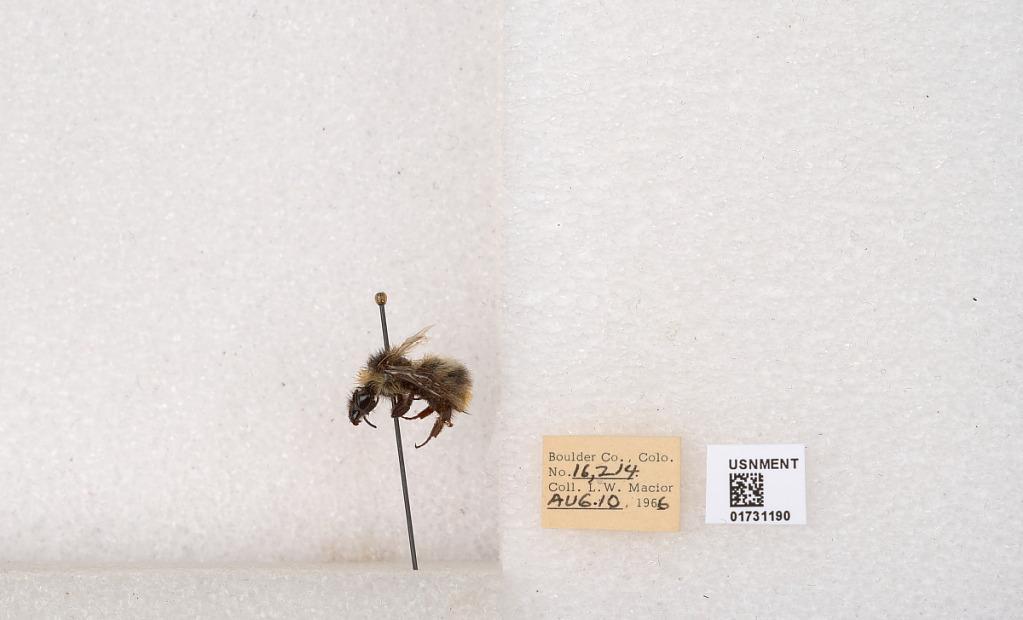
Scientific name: Bombus kirbyellus
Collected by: L. Macior
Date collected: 1966-8-10
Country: United States
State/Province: Colorado
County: Boulder
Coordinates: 40.0925, -105.358